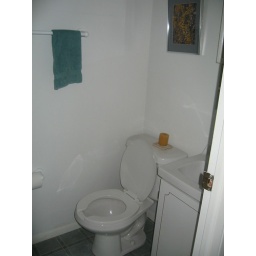
Here's the toilet side of the basement's bathroom. The front of the house would be in the direction of that wall on our left.